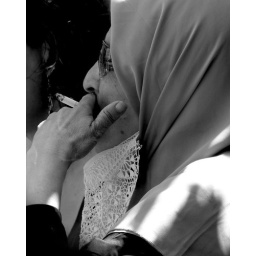
women+traditional alger city veil+islamic veil+cig = a smashing variety of greys....algeria isn't a country in black and white only. hijab+'jar+garo....